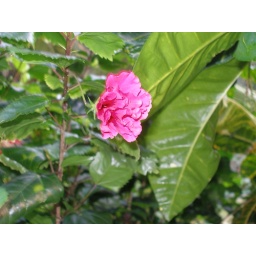
A splash of pink color against the lush green plants. This is in Manzanillo, Mexico.